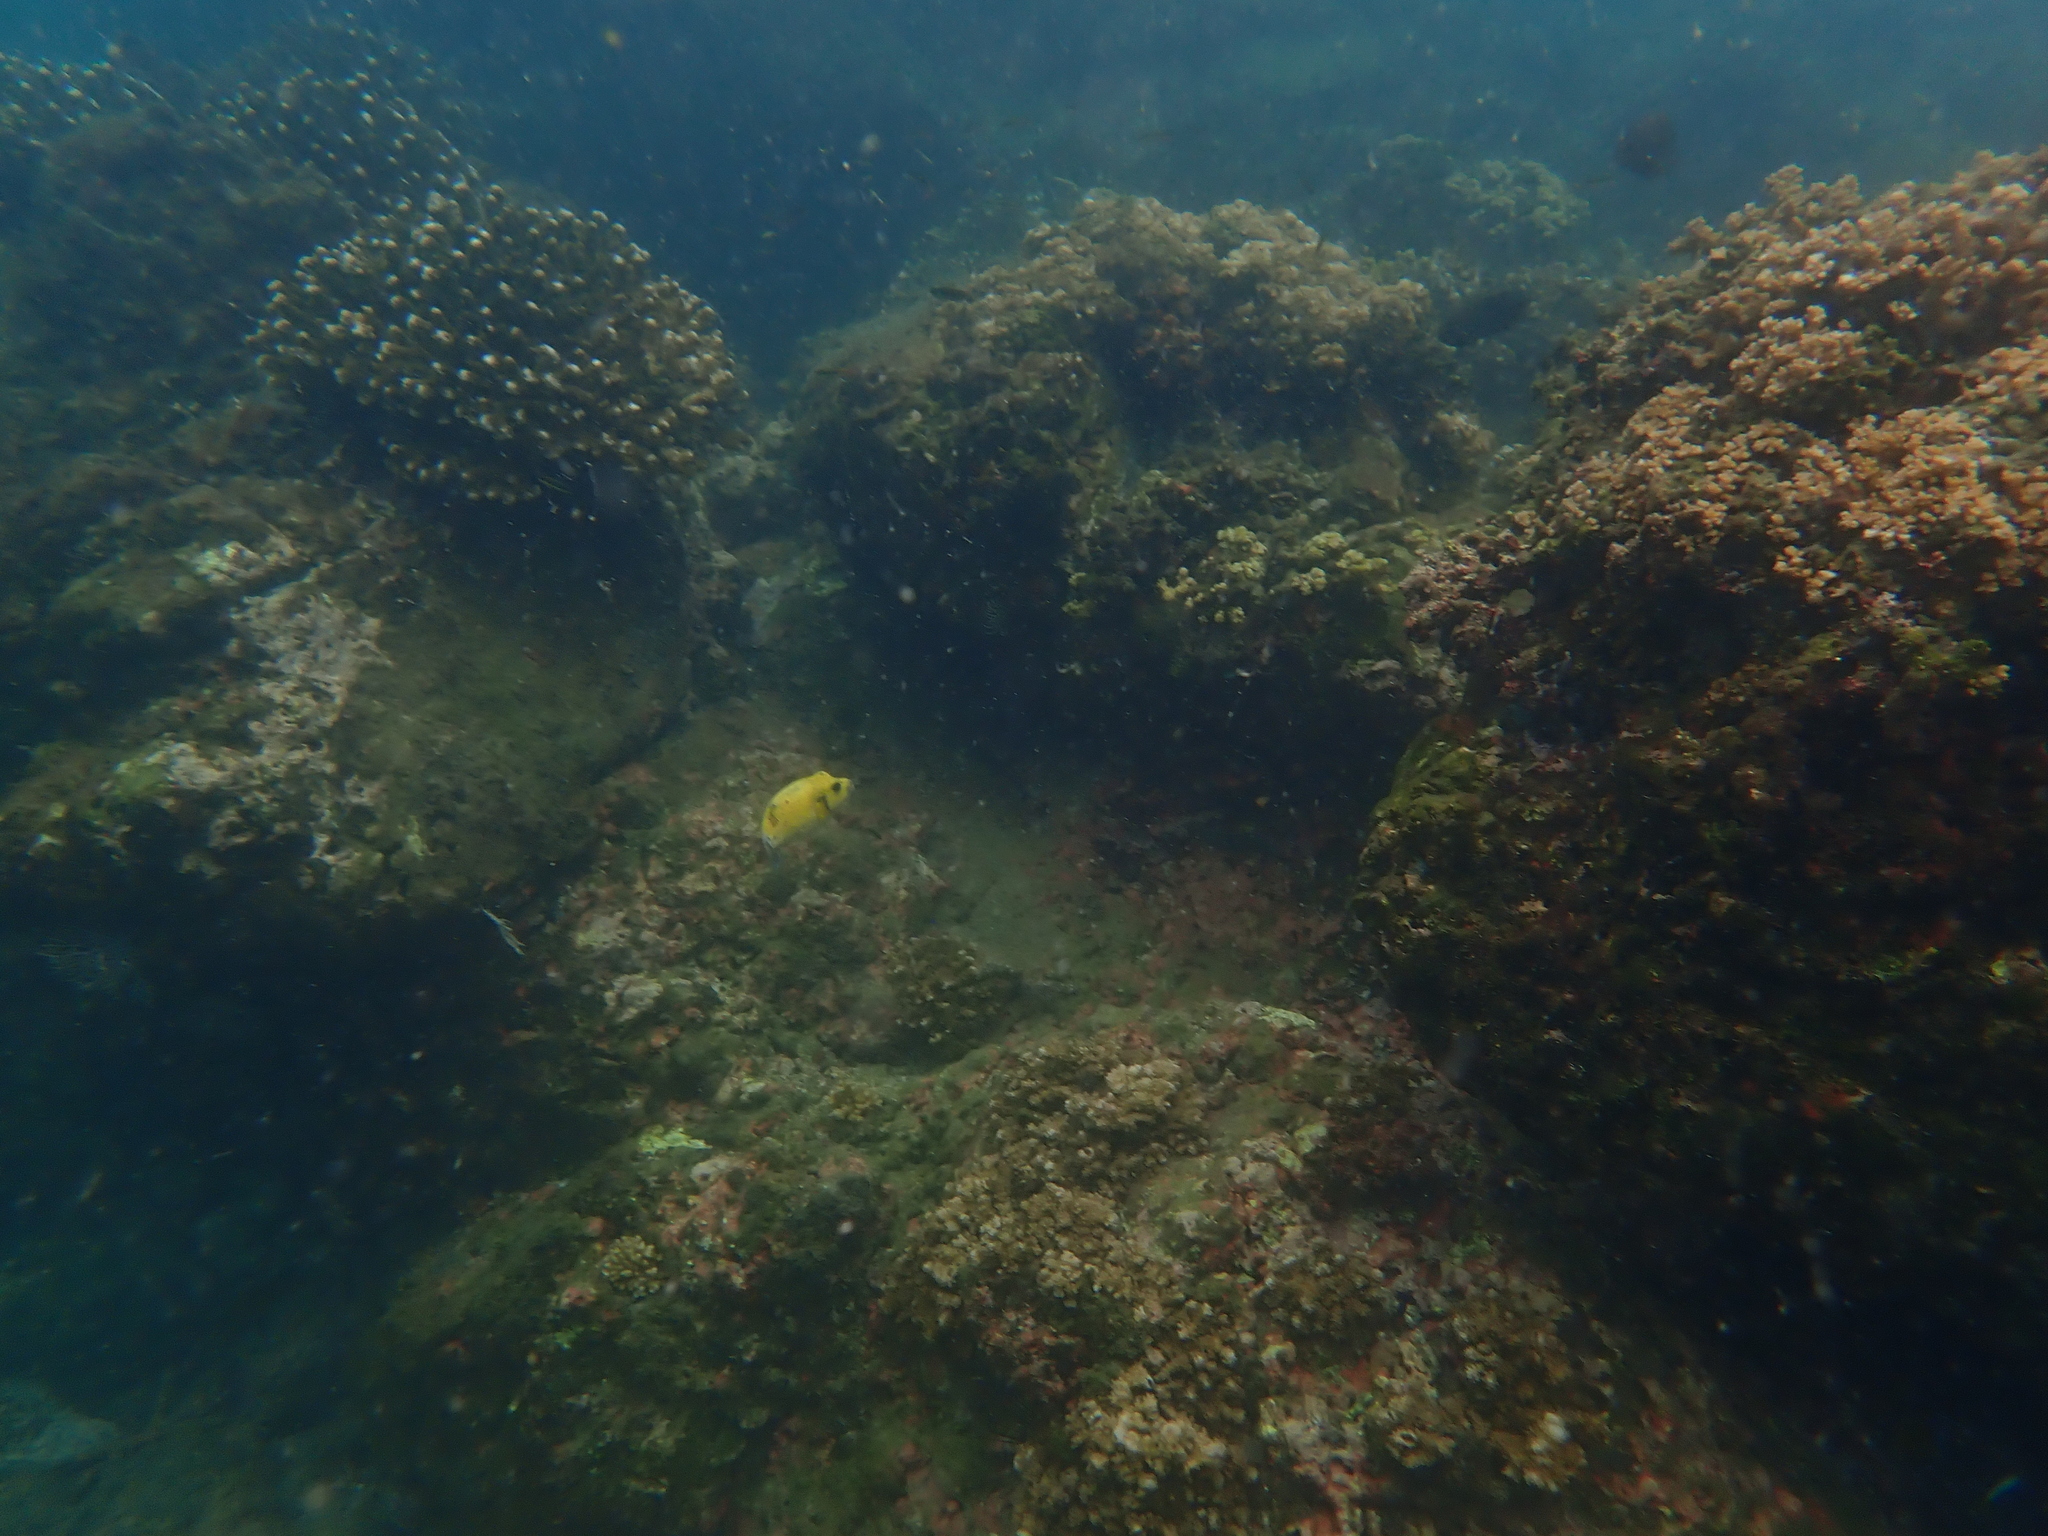
Arothron meleagris (Guineafowl Puffer)